Balleny Islands

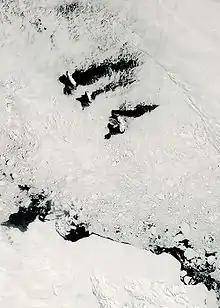
The Balleny Islands (top) and Antarctic coast (bottom) from space, December 2007. Dark patches are ice-free sea surface.

The Balleny Islands are a series of uninhabited islands in the Southern Ocean extending from 66°15' to 67°35'S and 162°30' to 165°00'E. The group extends for about in a northwest–southeast direction. The islands are heavily glaciated and of volcanic origin. Glaciers project from their slopes into the sea. The islands were formed by the so-called Balleny hotspot.